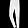
Label: Trouser